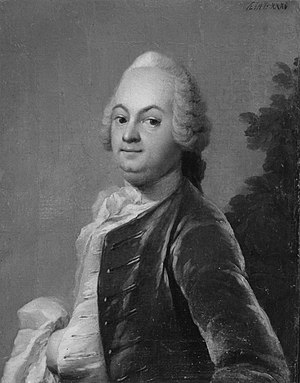
Hans Hagerup Gyldenpalm
Hans Hagerup Gyldenpalm, født Hagerup var en dansk-norsk stiftamtmand, bror til Christian Frederik Hagerup.